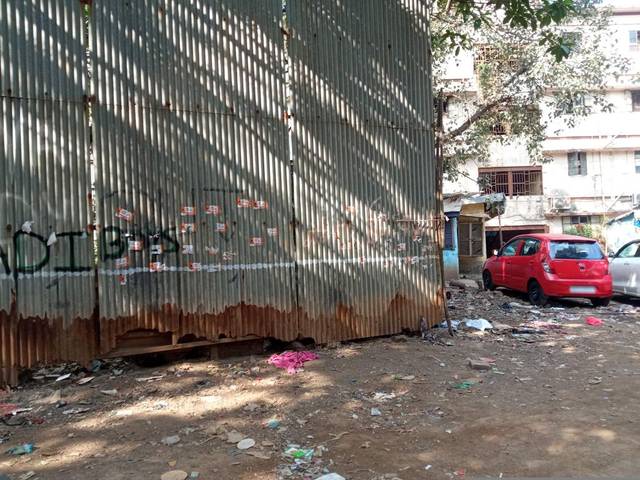
Region: India
Coordinates: 19.068, 72.848